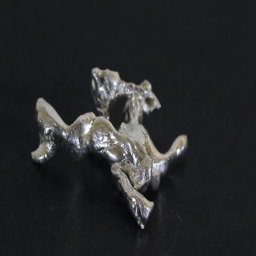
pure silver , shape of granules of pure silver each one is unique 27